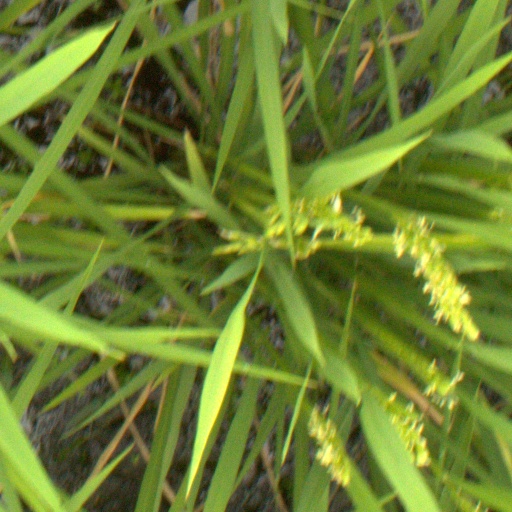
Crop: rice